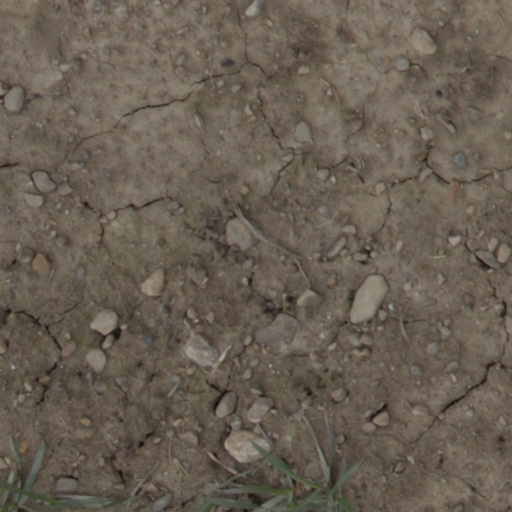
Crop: wheat